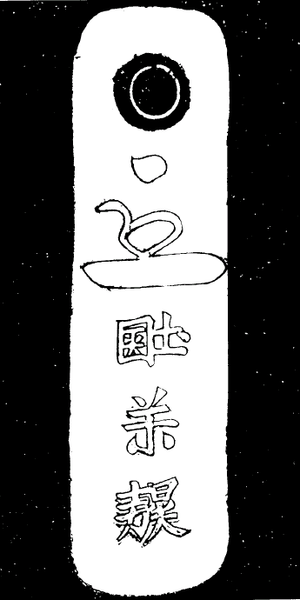
La dynastie Jin, ou Grand Jin, a dirigé la Chine du Nord-Est. Elle a été fondée en 1115 par Jin Taizu, le dirigeant du peuple mandchou des Jürchens, et a pris fin en 1234 par l'invasion des Mongols de Gengis Khan. Son nom est parfois écrit Kin, Jurchen Jin ou Jinn en anglais pour la différencier d'une autre dynastie Jin qui a régné sur la Chine et dont le nom est identique lorsqu'il est transcrit sans signes diacritiques de marqueur de tonalité dans le système Hanyu pinyin depuis le chinois standard.
L'écriture jurchen est le système d'écriture utilisé pour écrire le jurchen au XIIᵉ siècle et au XIIIᵉ siècle du temps de la dynastie Jin fondée par les Jurchens, les ancêtres des Mandchous dans le nord de la Chine. Il est issu de l'écriture khitan qui est elle-même dérivée de l'écriture chinoise.